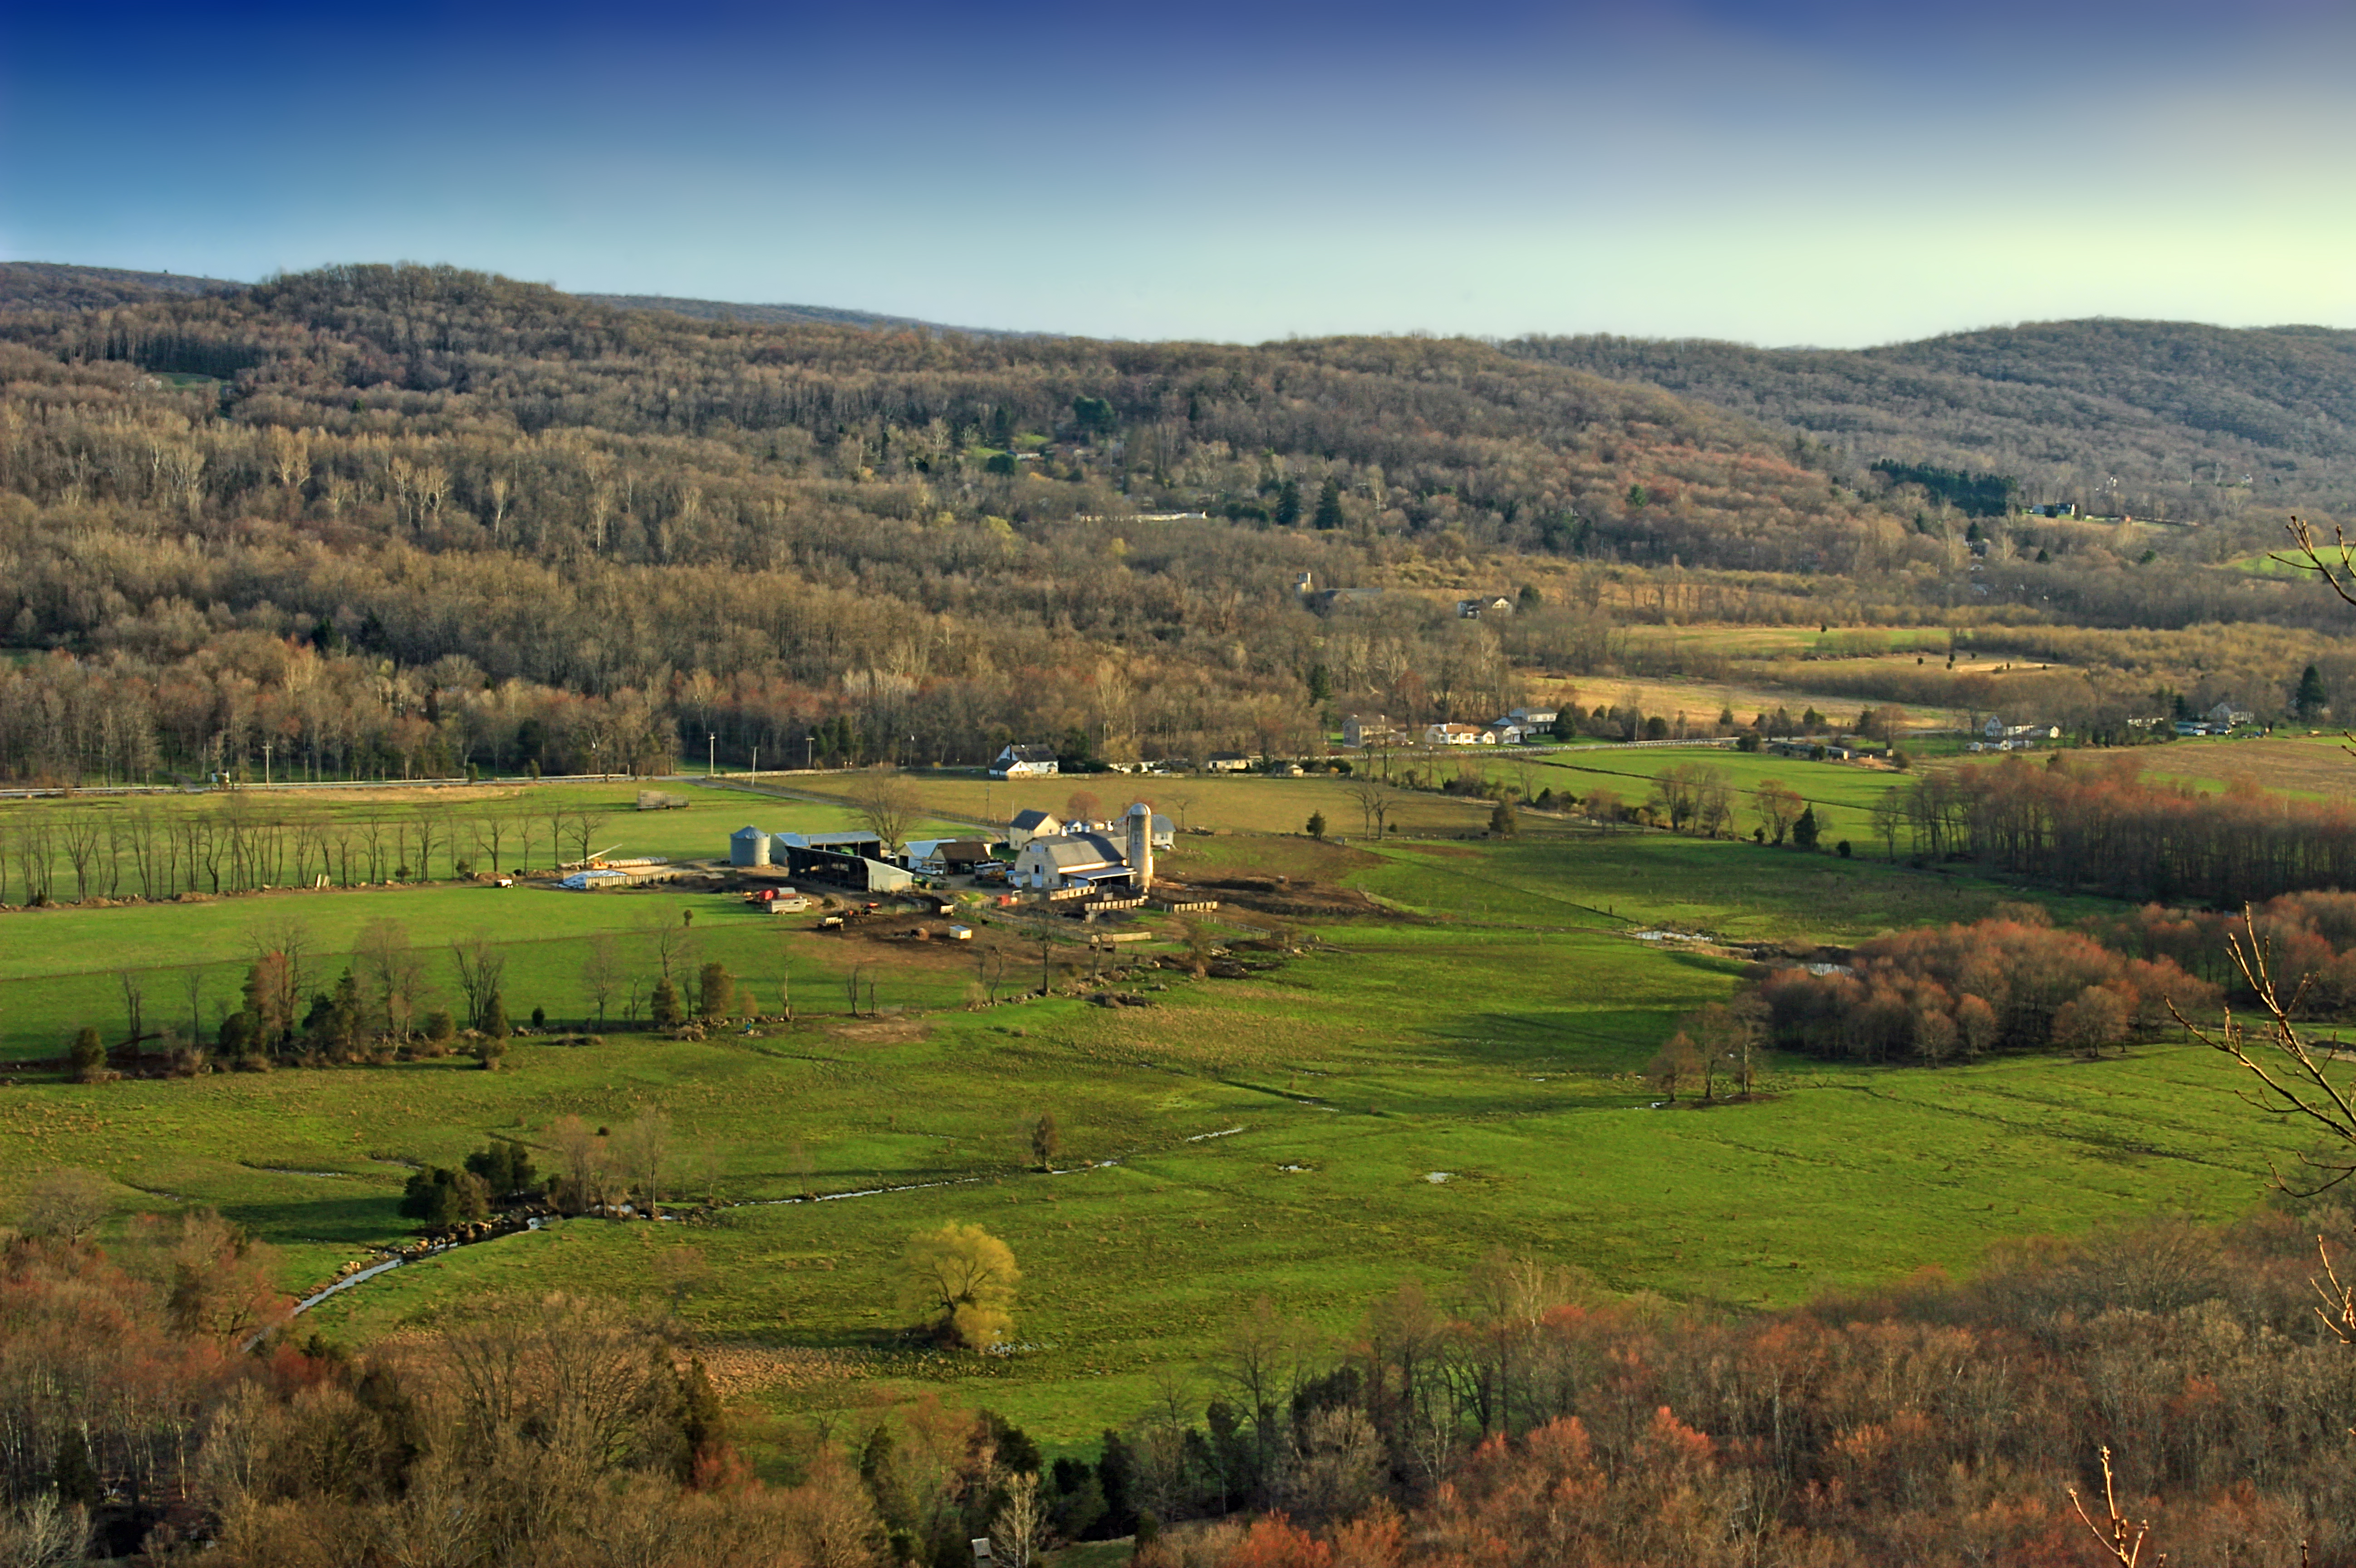
landscape, nature, wilderness, mountain, sky, hiking, field, farm, meadow, prairie, hill, valley, mountain range, rural, spring, pasture, autumn, agriculture, highland, plain, farmland, hills, creativecommons, mountains, grassland, appalachianmountains, cloudless, newjersey, warrencounty, audubonsociety, independencetownship, oldfarmsanctuary, plateau, fell, habitat, loch, rural area, aerial photography, geographical feature, mountainous landforms